Roadometer (odometer)

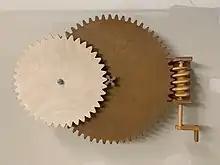
Replica of the 1847 roadometer, handmade by Jeff Niven using Larry Howell's measurements

The roadometer was a 19th-century device like an odometer for measuring mileage, mounted on a wagon wheel. One such device was invented in 1847 by William Clayton, Orson Pratt, and Appleton Harmon, pioneers of the Church of Jesus Christ of Latter-day Saints.